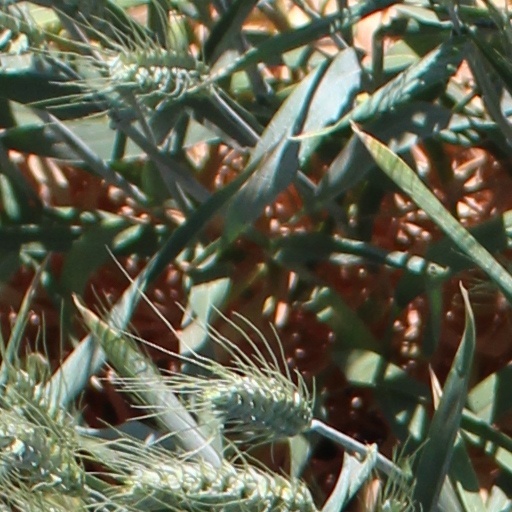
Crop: wheat